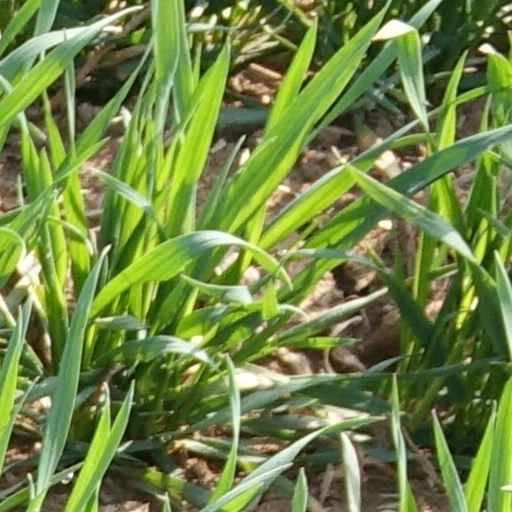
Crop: wheat